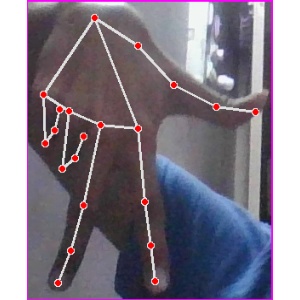
अक्षर: ग